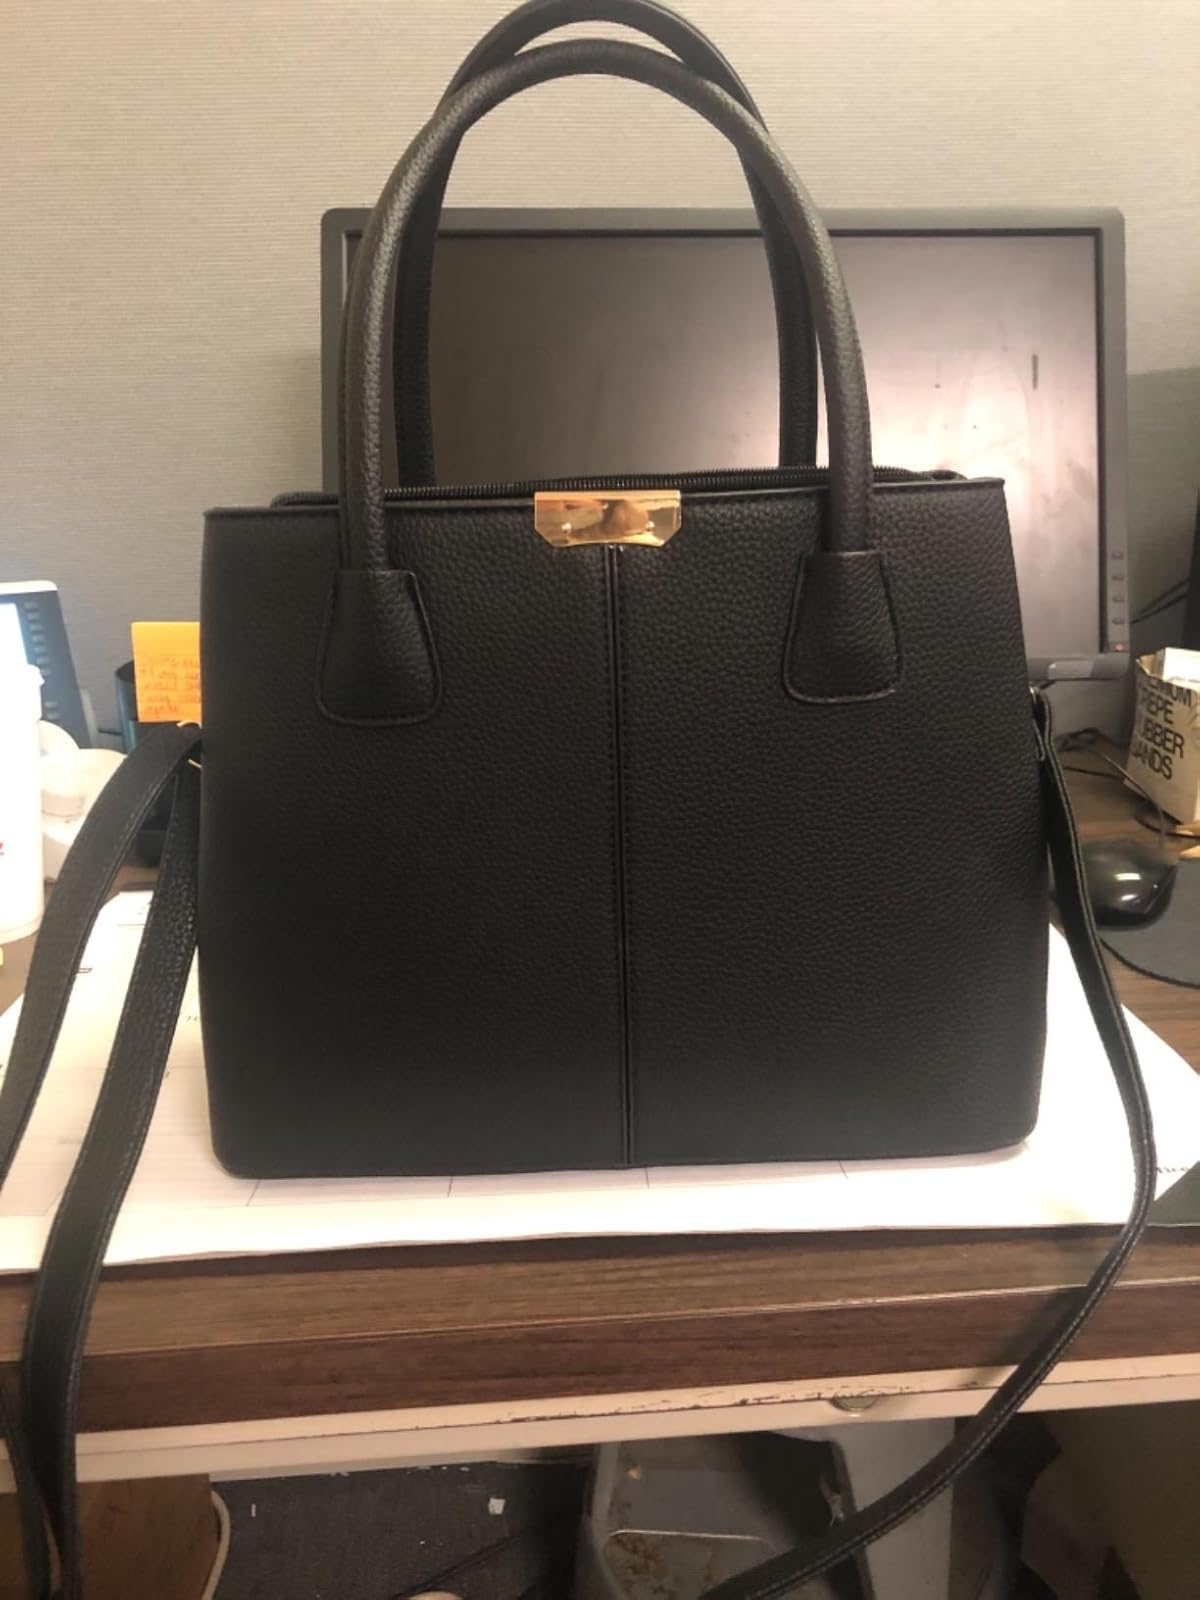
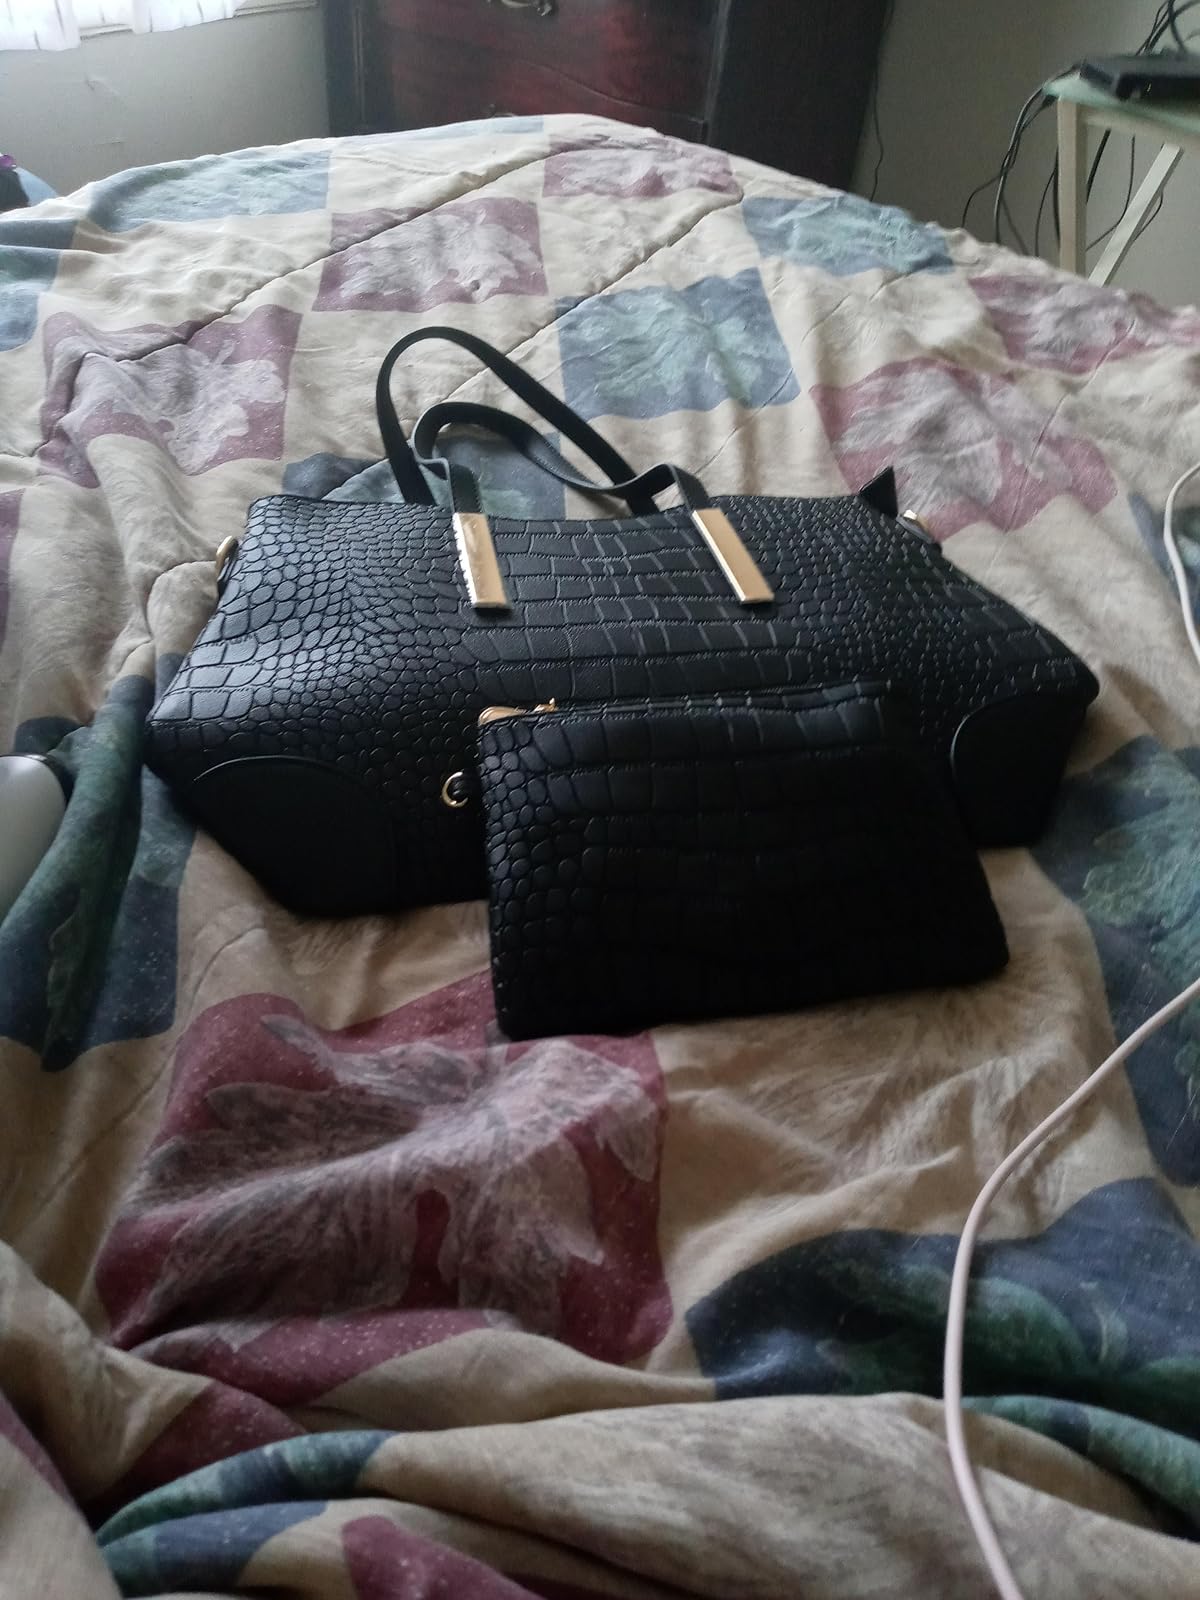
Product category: accessories_handbag
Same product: no